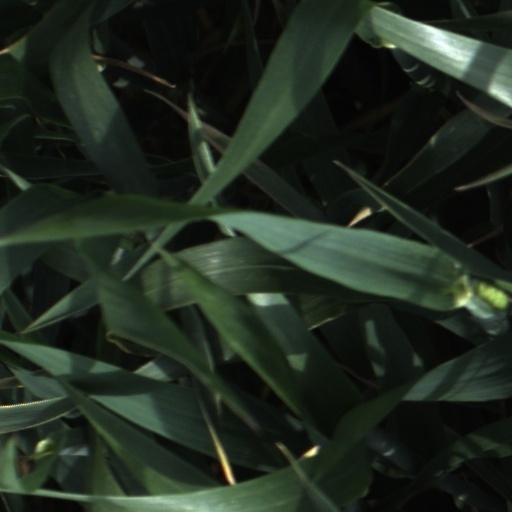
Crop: wheat